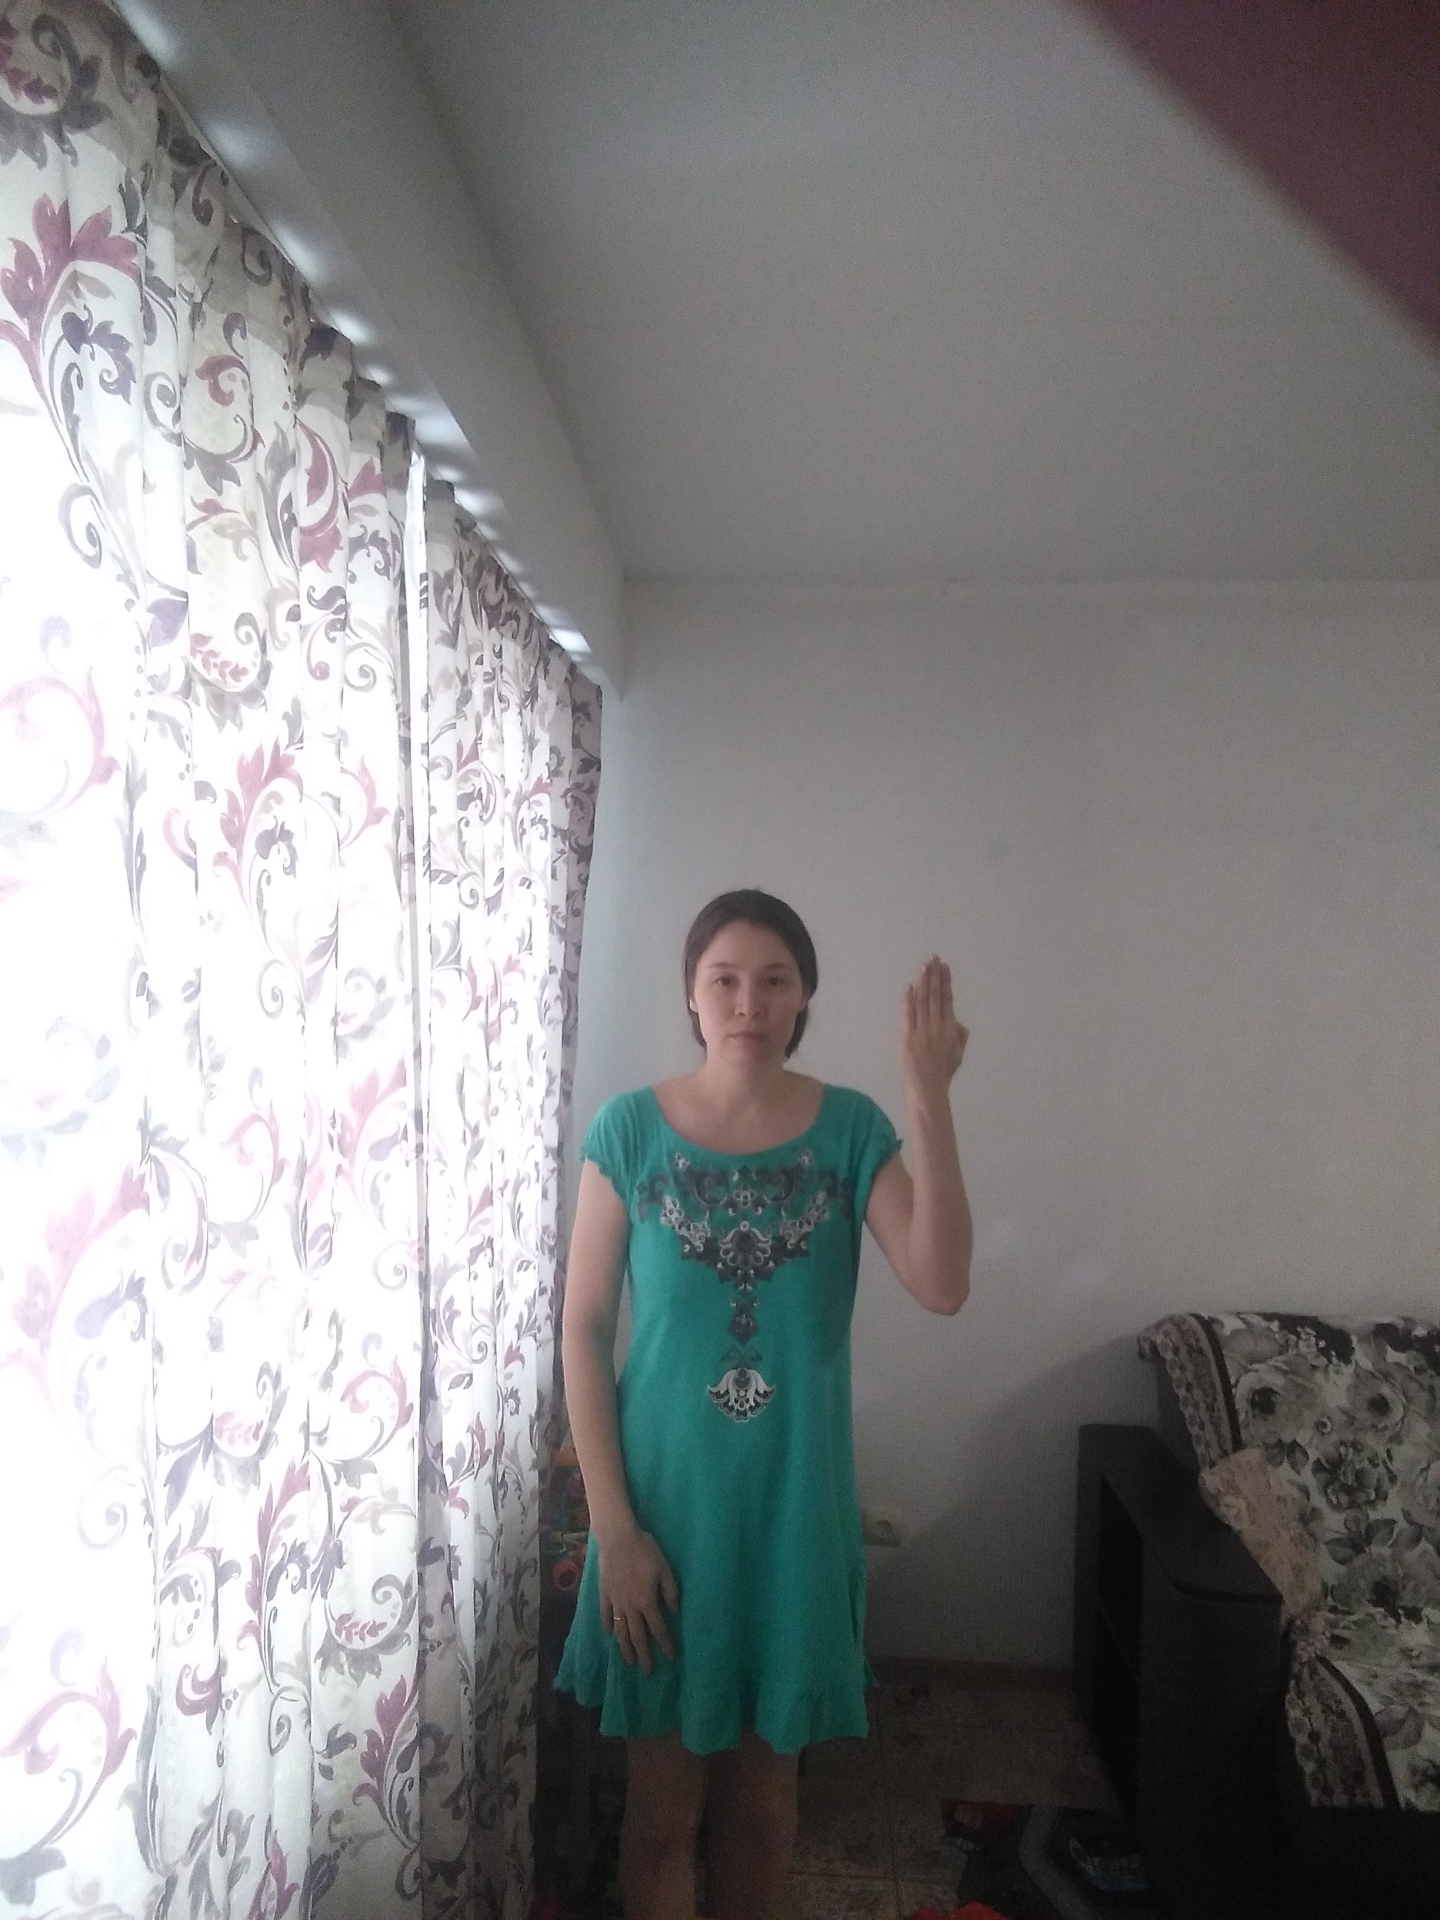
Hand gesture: stop_inverted